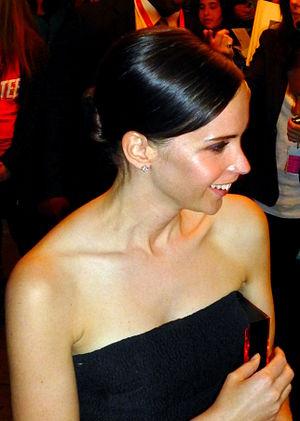
The Invisible Woman est un film dramatique britannique réalisé par Ralph Fiennes, qui y tient le rôle de Charles Dickens, et sorti en 2013.